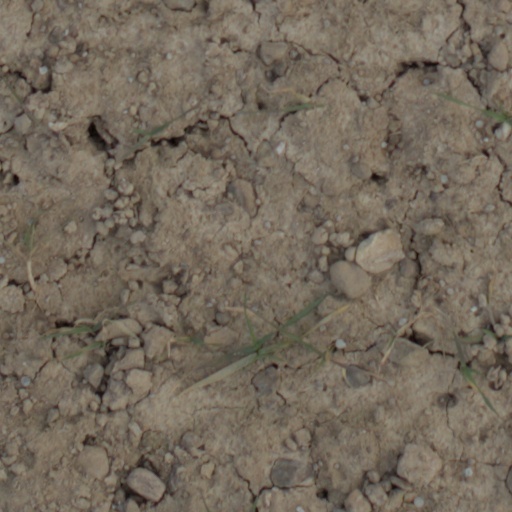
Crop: wheat